Veerabhimanyu

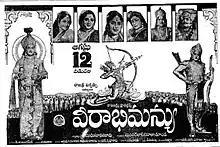
Theatrical release poster

Veerabhimanyu is a 1965 Indian Telugu-language Hindu mythological film produced by Sunderlal Nahta and Doondi and directed by V. Madhusudhana Rao. It stars N. T. Rama Rao, Sobhan Babu and Kanchana, with music composed by K. V. Mahadevan. The film was recorded as a "Super Hit" at the box office. It was simultaneously filmed in Tamil as "Veera Abhimanyu", with slightly different cast. The film had its climax scene shot in Eastmancolor. The film is considered a breakthrough for Sobhan Babu.